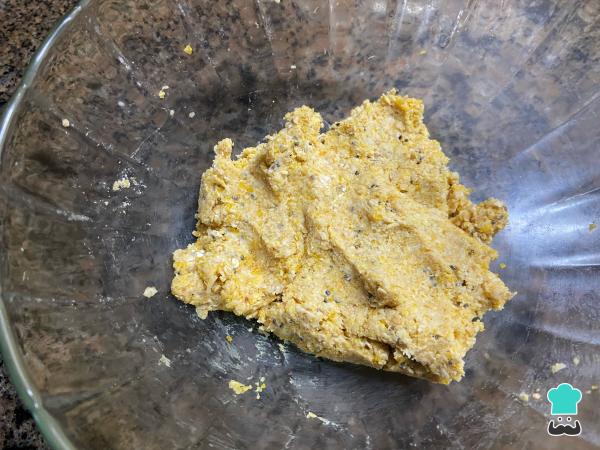
A continuación, añade el aceite y el agua entibiada poco a poco hasta formar una masa maleable.